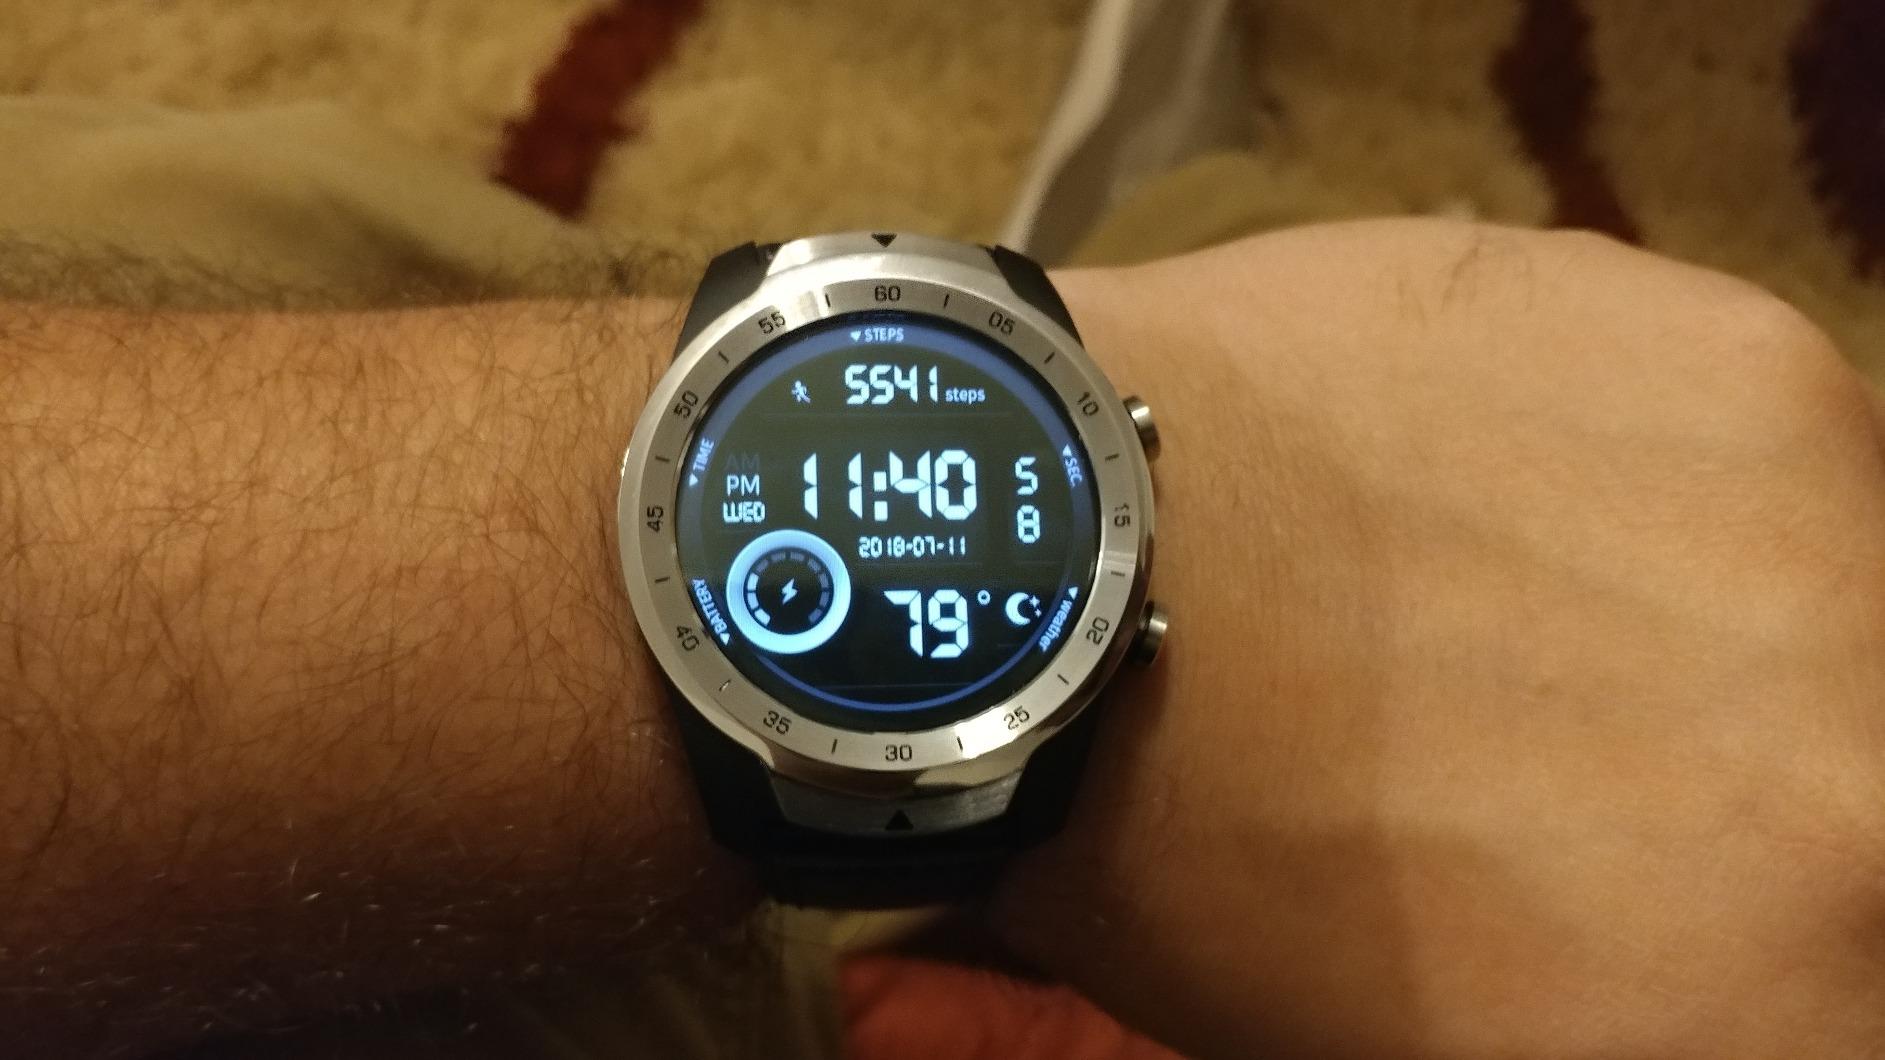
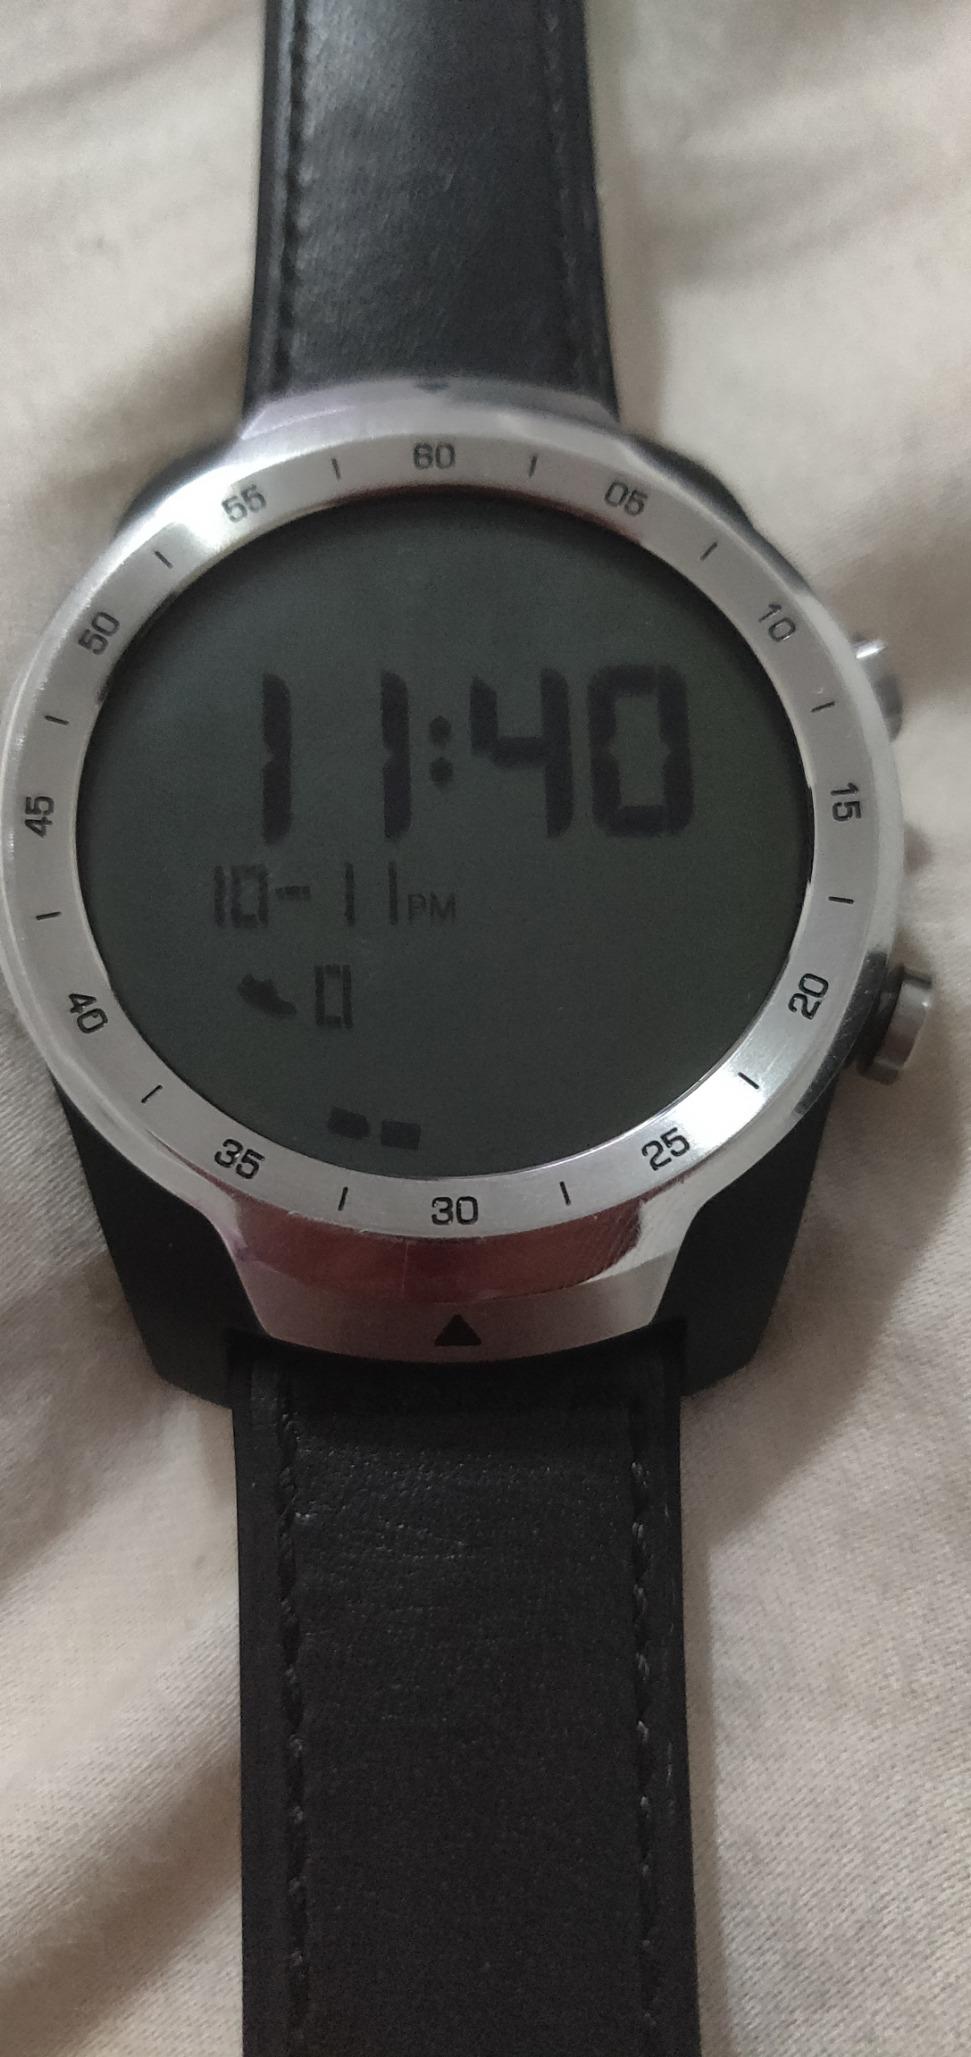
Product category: smartwatch
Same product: yes